Sumarokov

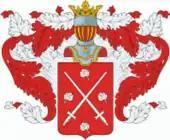
Coat of arms of the Sumarokov family

The Sumarokov family is an old Russian noble family dating back to the 15th century, originated in either Sweden or Lithuania. Members of the family held the title of Count in the Russian Empire.